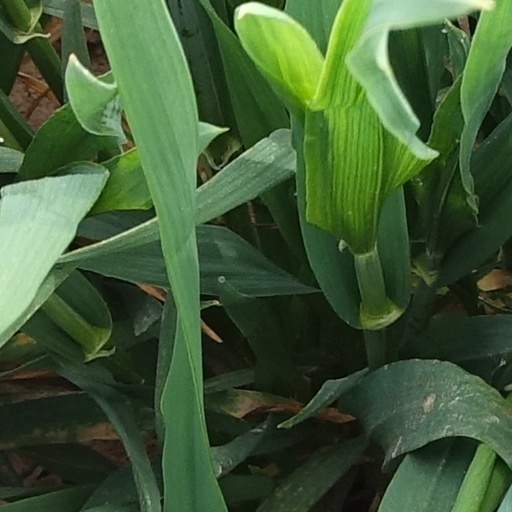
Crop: wheat